Stanford on Soar

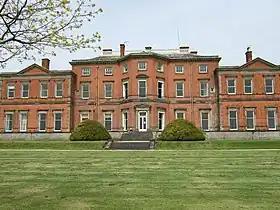
Stanford Hall

The seat of Charles Vere Dashwood, Esq. It stands on a rising ground, about a mile from the village, and 13 from "Nottingham", a pleasing view of which is seen from the turnpike-road, leading from "Loughborough" to "Nottingham". I have often viewed it with pleasure; but I approached this seat with some unfavorable impressions at seeing the park or paddock, on the back part of the house, environed by plantations of young trees, which wholly intercept the sight of some beautifully formed, and as well-disposed ones I ever beheld. A break or two in the line leading from the steward's farm might please. The annexed view I took on the bank of a fine sheet of water below the house; but while I was thus employed I was miserably tortured by the gnat-flies. Here, by varying your position, might be taken some good Field Pictures, removing, or rather leaving out, some offensive plots of cultivated ground, and fence, which meet the eye on the fore ground: Instead of which I have taken the liberty to substitute in their place, some native verdure. I observed in another place that this Mansion was built by the present owner, Charles Vere Dashwood, Esq. It was begun in the year 1771, and finished in 1774, on the scite of ground whereon stood a large stone building. The present building is mostly of brick: The architect and undertaker Mr. Anderson. The apartments in general seem more calculated for convenience than magnificence. The dining-room contains some family pictures. Smith, who is now at "Rome", has painted Mr. Dashwood and family, whole lengths, in one piece: The likenesses may be good, for they are mostly like one another; there is a doll-like painting dash upon the cheeks of the figutes which is offensive Mrs. Marnom, sister to Mrs. Dashwood, is also painted by Smith. Of portraits Miss Sophia Dashwood's is the best. There is a moon-light piece of some merit, and a sea piece.In the library is a landscape, with two horses, by Mr. Boultbee, in his best manner; but they are not in a favorable place, for in the same room is a horse by Stubbs. Here is also a portrait of Mrs. Dashwood, by Romney, an admirable fox-dog, and two landscapes by the Rev. Mr. Carr, in water-colours.